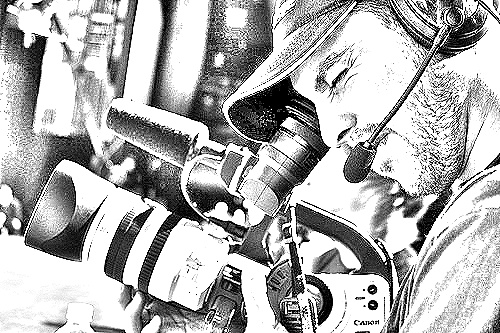
Portrait style: Sketch Portrait